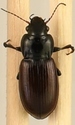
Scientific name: Amara alpina
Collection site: Niwot Ridge NEON (NIWO), plot NIWO_006